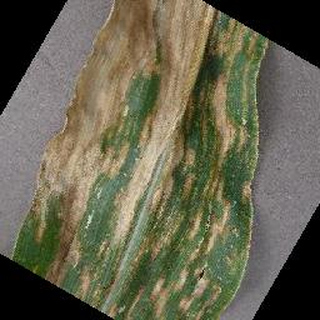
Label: corn_cercospora_leaf_spot